United States Central Command

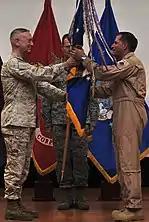
Commander of United States Central Command General James Mattis passes the United States Air Forces Central Command or Ninth Air Force guidon to then recently appointed Ninth Air Force Commander Lieutenant General David L. Goldfein at Shaw Air Force Base, South Carolina on August 3, 2011.

Two major subordinate multi-service commands reporting to Central Command were responsible for Afghanistan: Combined Joint Task Force 180 and Combined Forces Command Afghanistan (CFC-A). CFC-A was disestablished in February 2007. From that point onward, the International Security Assistance Force (ISAF) directed most U.S. forces in Afghanistan. A U.S. general (Dan K. McNeill) assumed command of ISAF that same month.